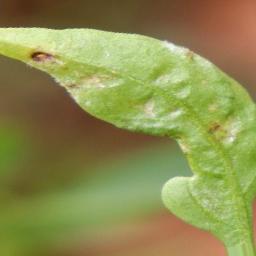
Label: powdery mildew